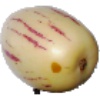
Label: pepino